Guitar Hero: On Tour

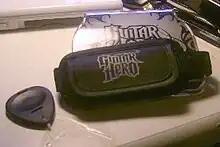
The Guitar Grip with pick stylus

"Guitar Hero: On Tour" was officially announced on September 7, 2007, at the Austin GDC '07, and released on June 22, 2008. During a conference call on May 8, 2008, Activision revealed that the game would be sold as an individual game (along with the "Guitar Grip") as well as bundled with the DS hardware itself. In North America, Nintendo released a bundle which included "Guitar Hero: On Tour" and a limited edition Silver/Black Nintendo DS Lite branded with the "Guitar Hero" logo. This bundle was available with the release of "Guitar Hero: On Tour" in the United Kingdom. This is the first third-party DS game to be included in such a bundle. When pre-ordered in certain stores, the consumer received either a special "Guitar Hero: On Tour" set of headphones, Nintendo DS Lite "wrap" pack (two stickers for use on the console) or an exclusive guitar pick stylus. The headphones and stylus feature the "Guitar Hero: On Tour" logo. On June 14, Toys "R" Us stores across the US hosted a "First to Play" event, where players tried out the game more than a week before its release. Also at the event, anyone who attended received a free Guitar Hero sticker, a temporary tattoo, and a special dog tag.